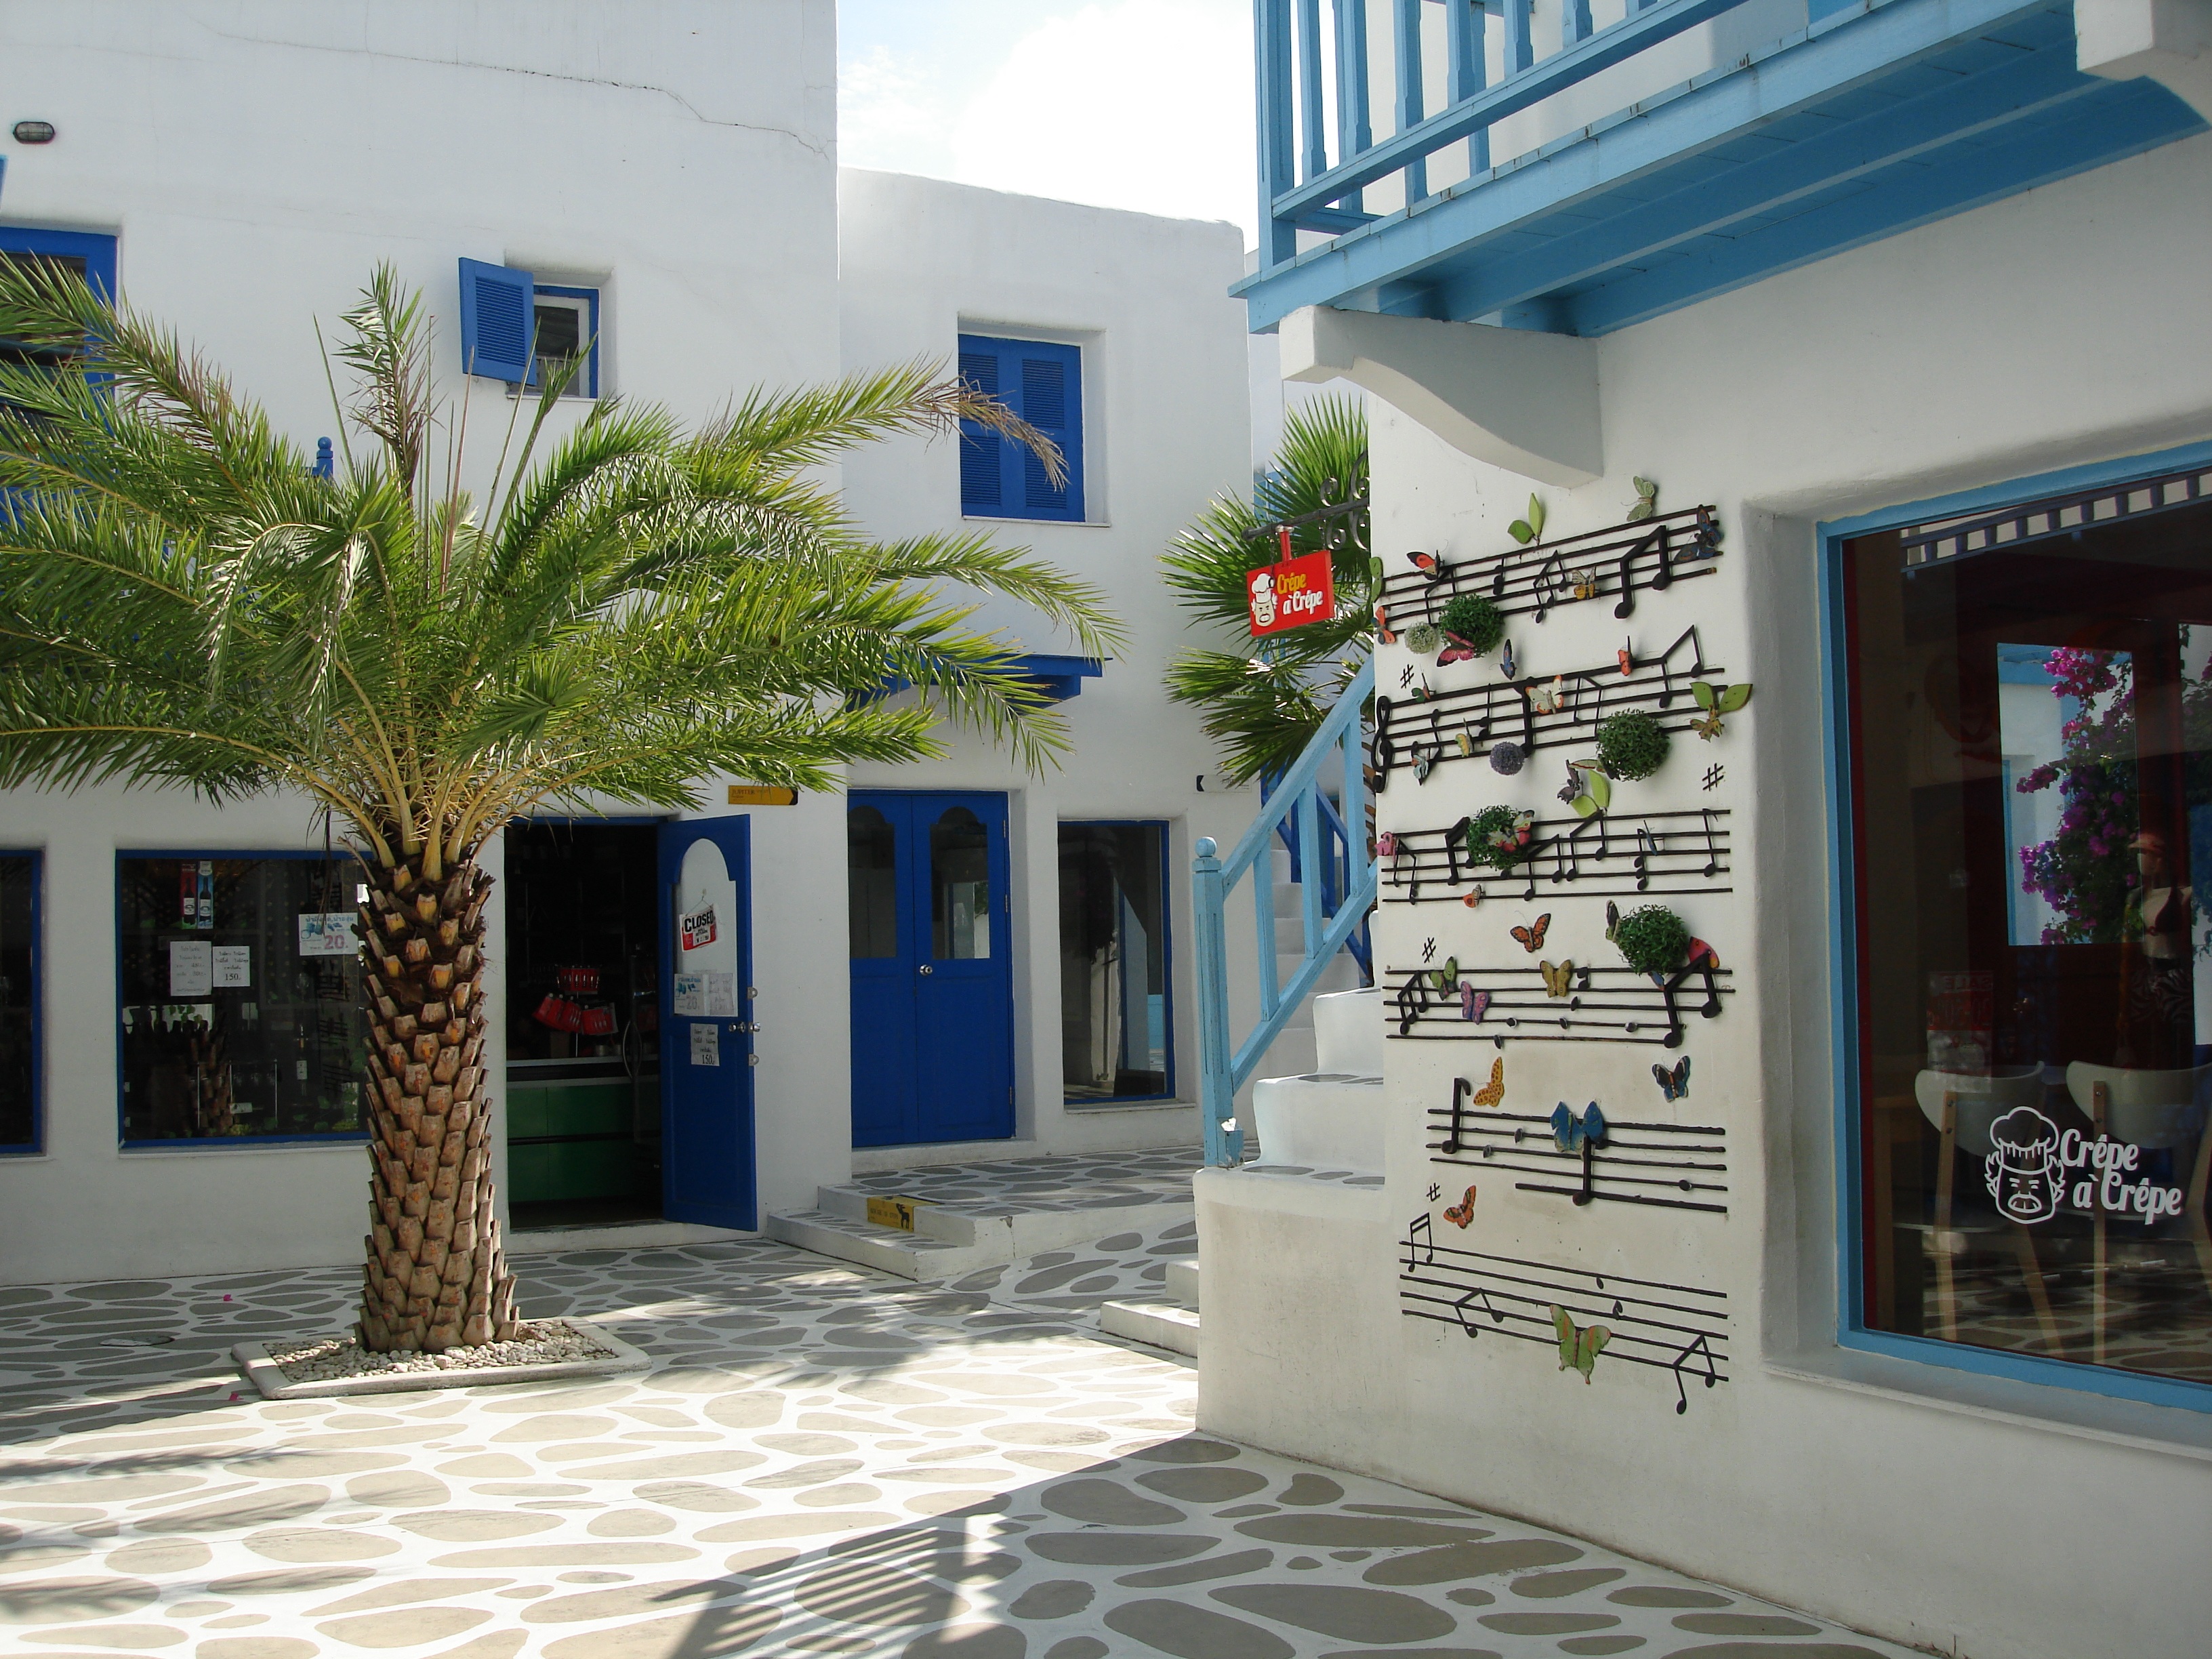
tree, building, vacation, journey, property, tourism, interior design, santorini, retail, open air museum, shopping mall